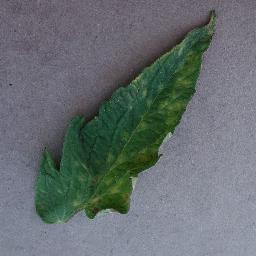
Label: Tomato___Leaf_Mold